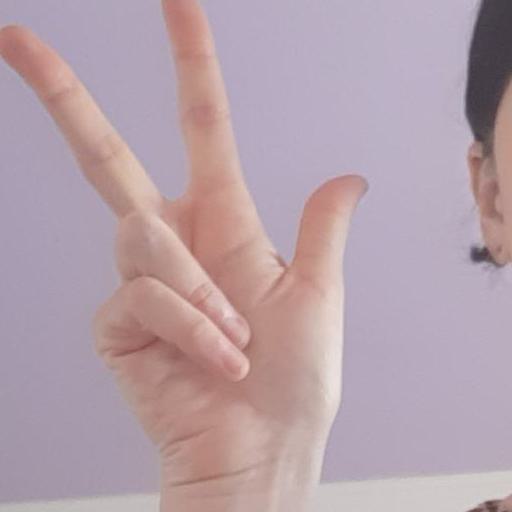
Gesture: three2